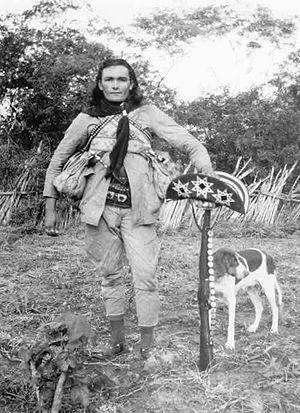
Benjamin Abrahão Botto est un photographe syro-libano-brésilien.